Robert Neighbors

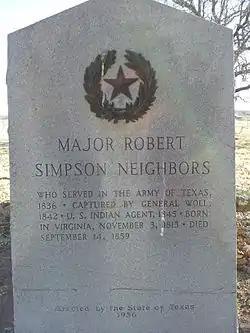
Robert Neighbors Texas Memorial Marker

Robert Simpson Neighbors (November 3, 1815 – September 14, 1859) was an Indian agent and Texas state legislator. Known as a fair and determined protector of Indian interests as guaranteed by treaty, he was murdered by a white man named Cornet, whose brother-in-law had been defamed by Neighbors, accusing the brother-in-law (one Patrick Murphy of Belknap, sheriff, saloon owner and businessman) a common horse thief, responsible for stealing horses from the reservation Indians. When Neighbors refused to recant the accusation in front of the two men, Cornet shot Neighbors with a shotgun. Cornet was murdered, and Murphy was acquitted as he did not pull the trigger. Cornet went on the run and was killed during his arrest.